Bob Devaney

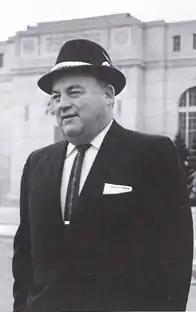
Devaney from 1966 "Cornhusker"

Robert Simon Devaney (April 13, 1915 – May 9, 1997) was a college football coach. He served as the head coach at the University of Wyoming from 1957 to 1961 and at the University of Nebraska from 1962 to 1972, compiling a career record of . Devaney's Nebraska Cornhuskers won consecutive national championships in 1970 and 1971 and three consecutive Orange Bowls.